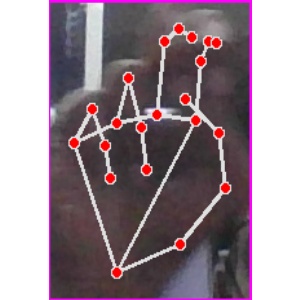
अक्षर: ह